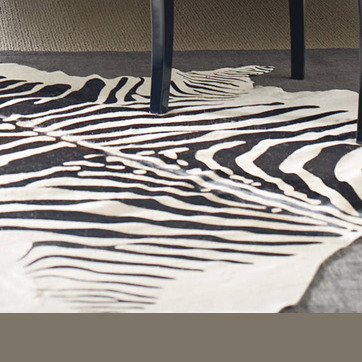
Material: carpet